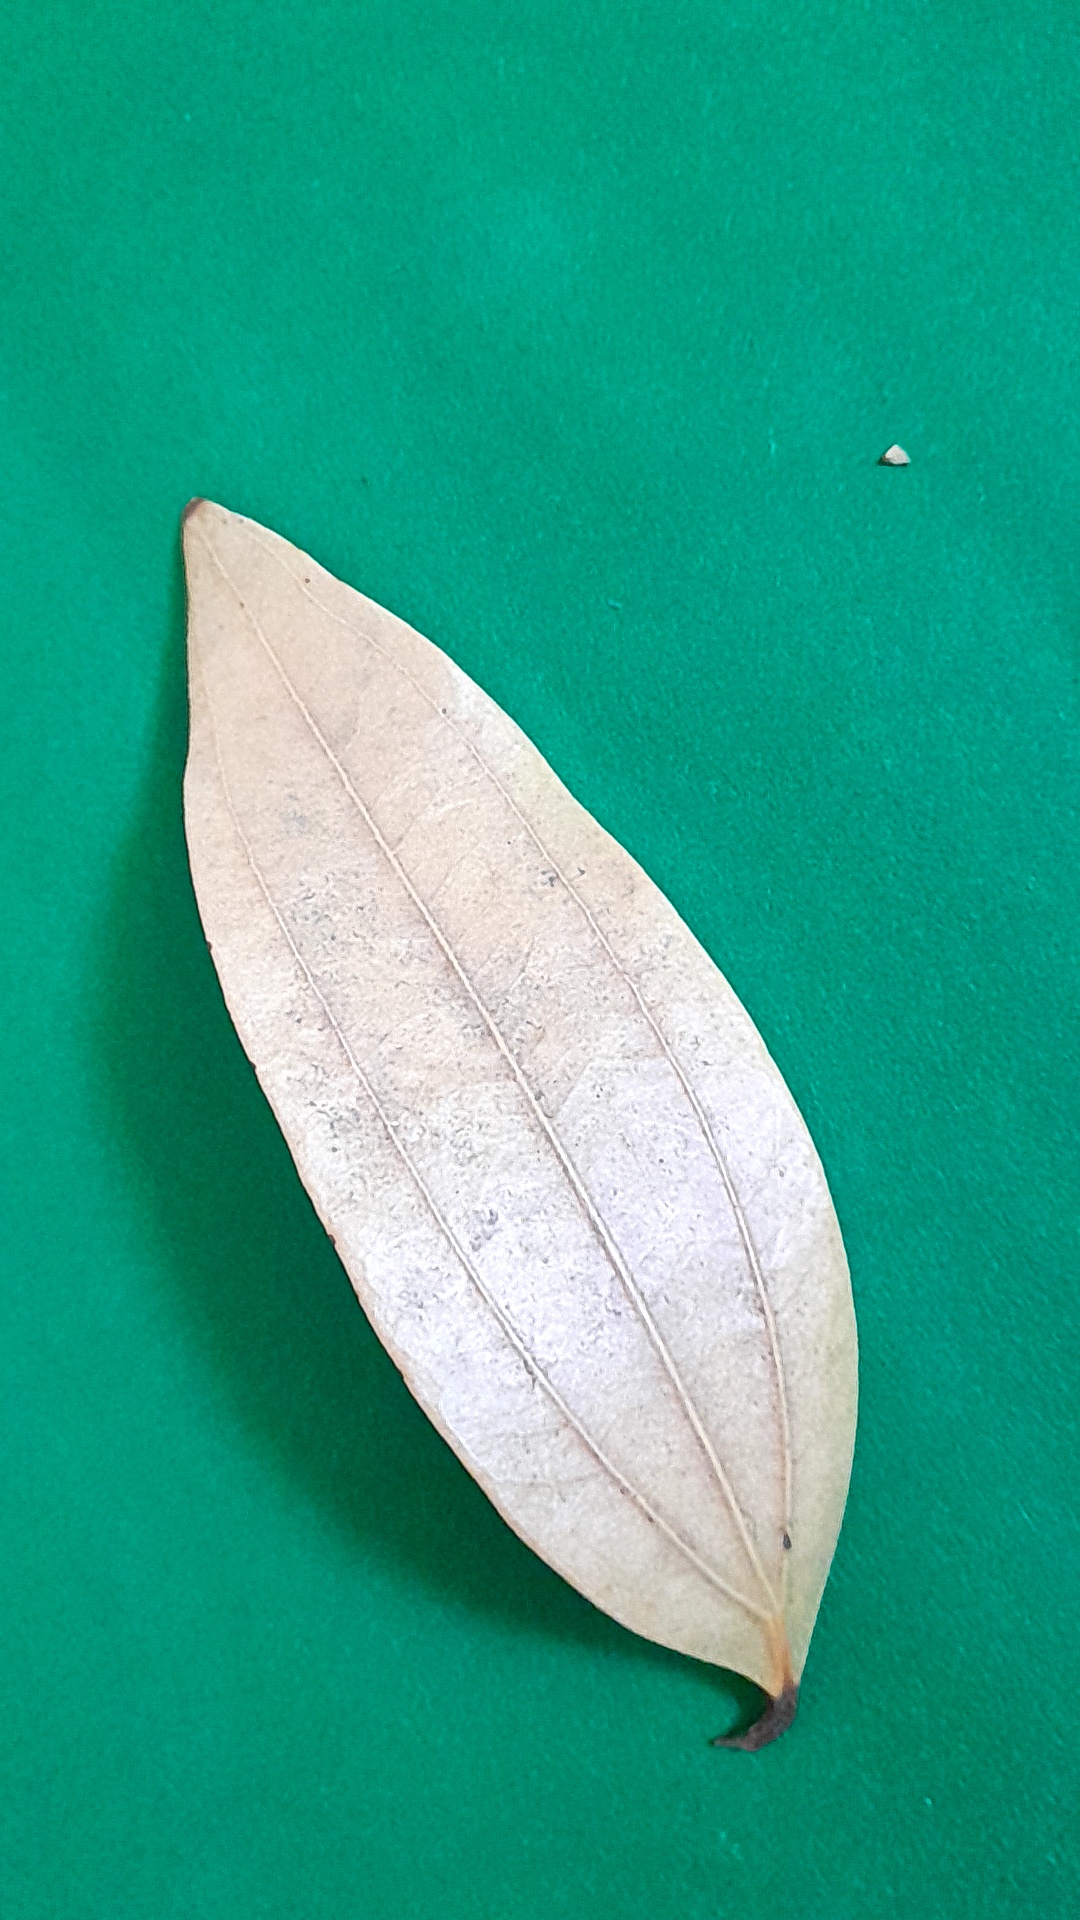
Label: Dry Leaf